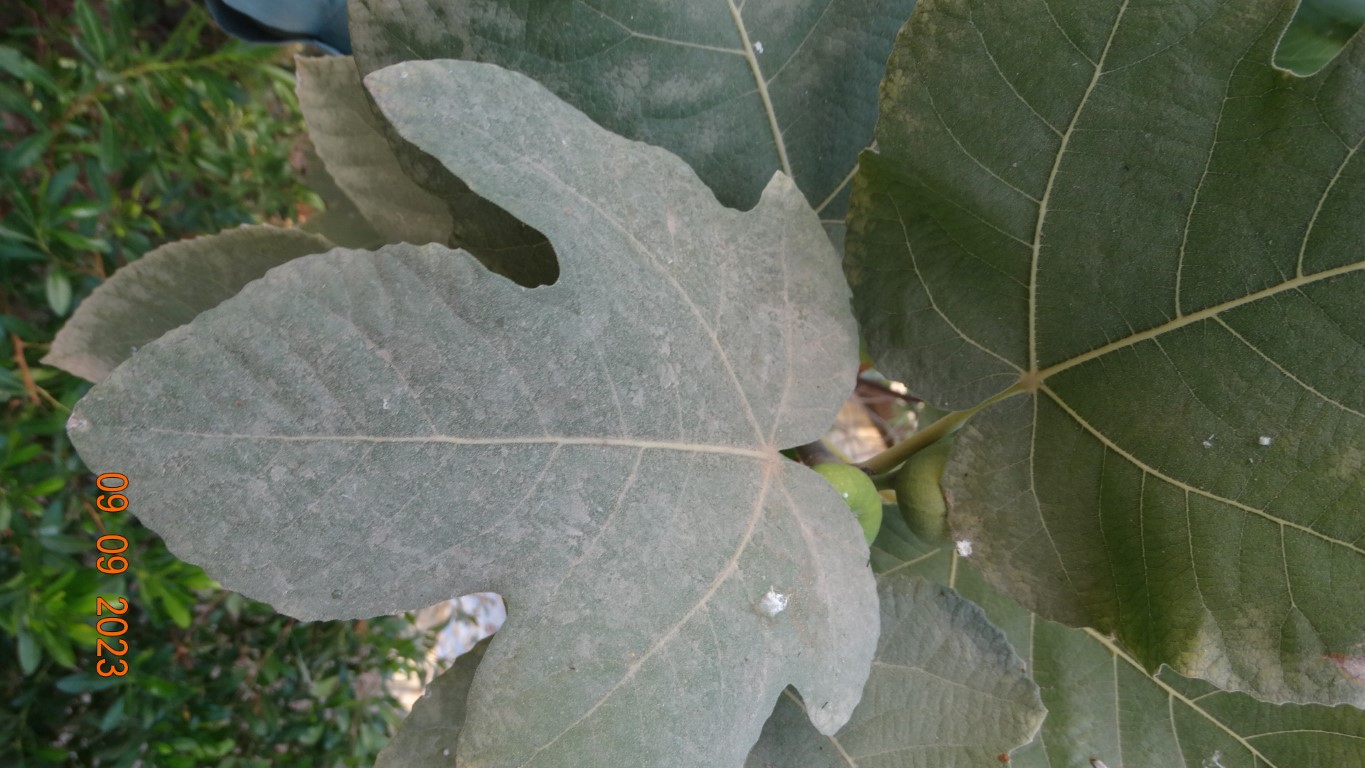
Label: healthy